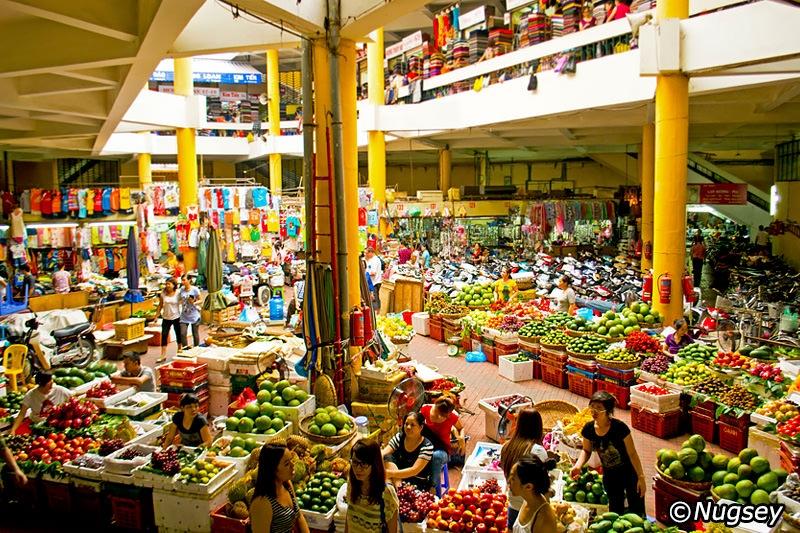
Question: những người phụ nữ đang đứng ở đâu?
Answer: ở khu vực bán trái cây trong chợ